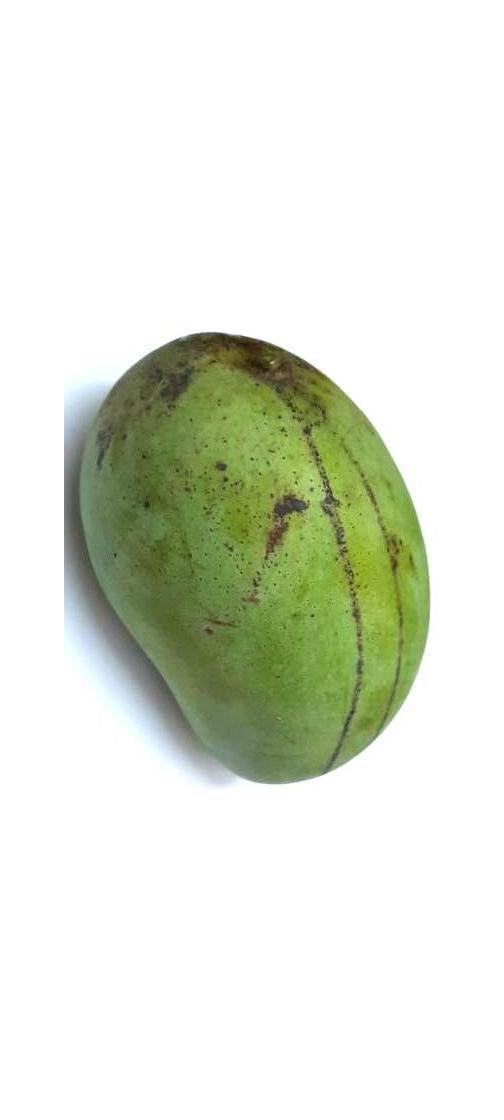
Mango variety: Fazli Shurmai